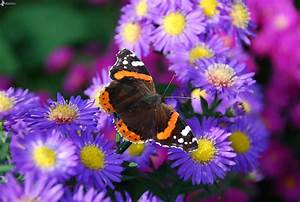
Label: butterfly